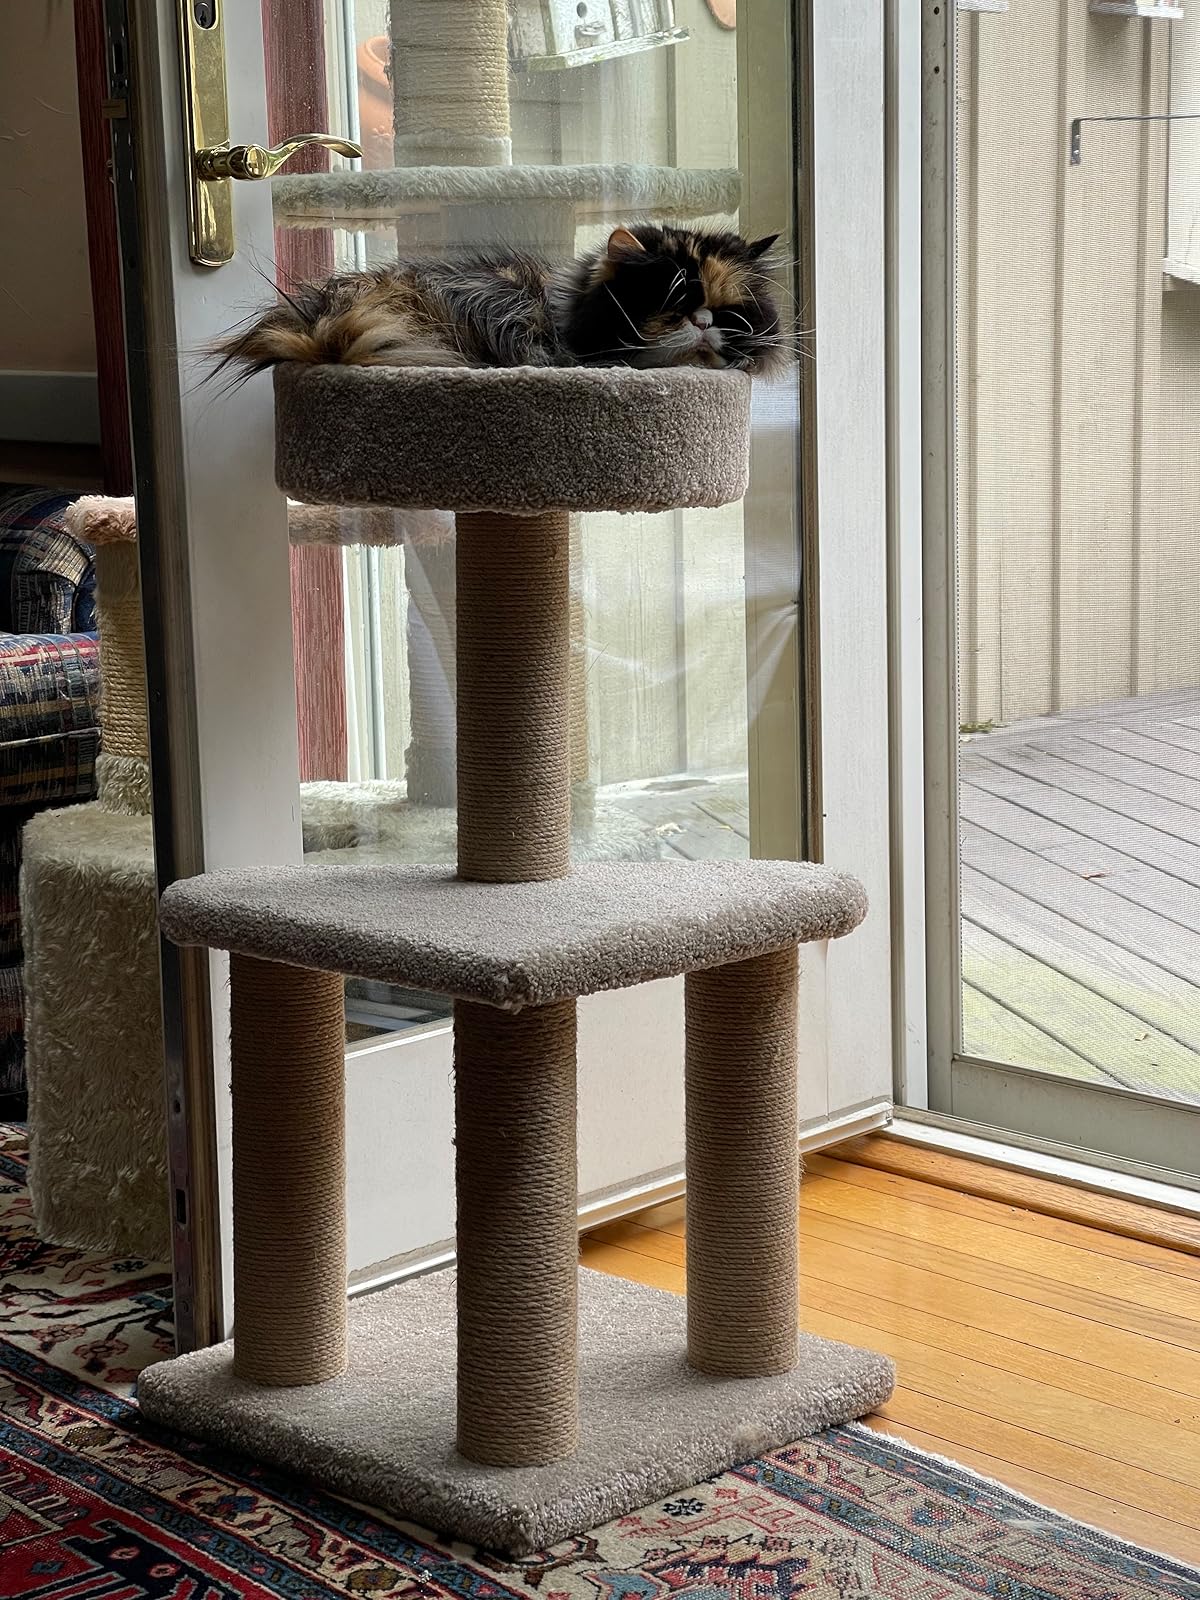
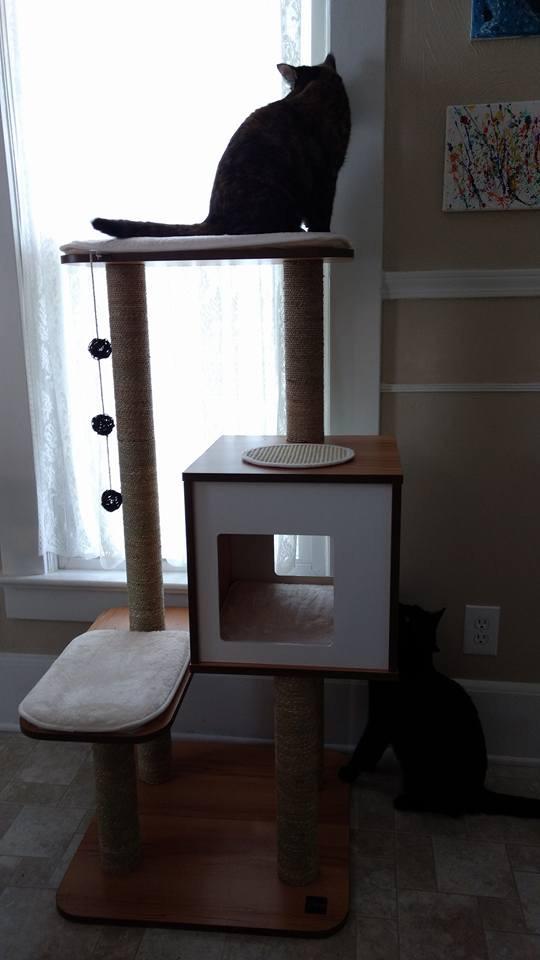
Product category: items_cat tree
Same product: no